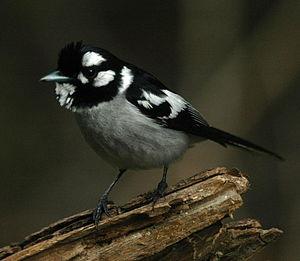
Le Monarque oreillard est une espèce d'oiseaux de la famille des Monarchidae.
Carterornis est un genre de passereaux de la famille des Monarchidae. Il regroupe trois espèces de monarques.
Monarque est un nom ambigu, donné en français à de nombreuses espèces d'oiseaux de genres variés, appartenant à la famille des Monarchidae, dans l'ordre des Passeriformes.